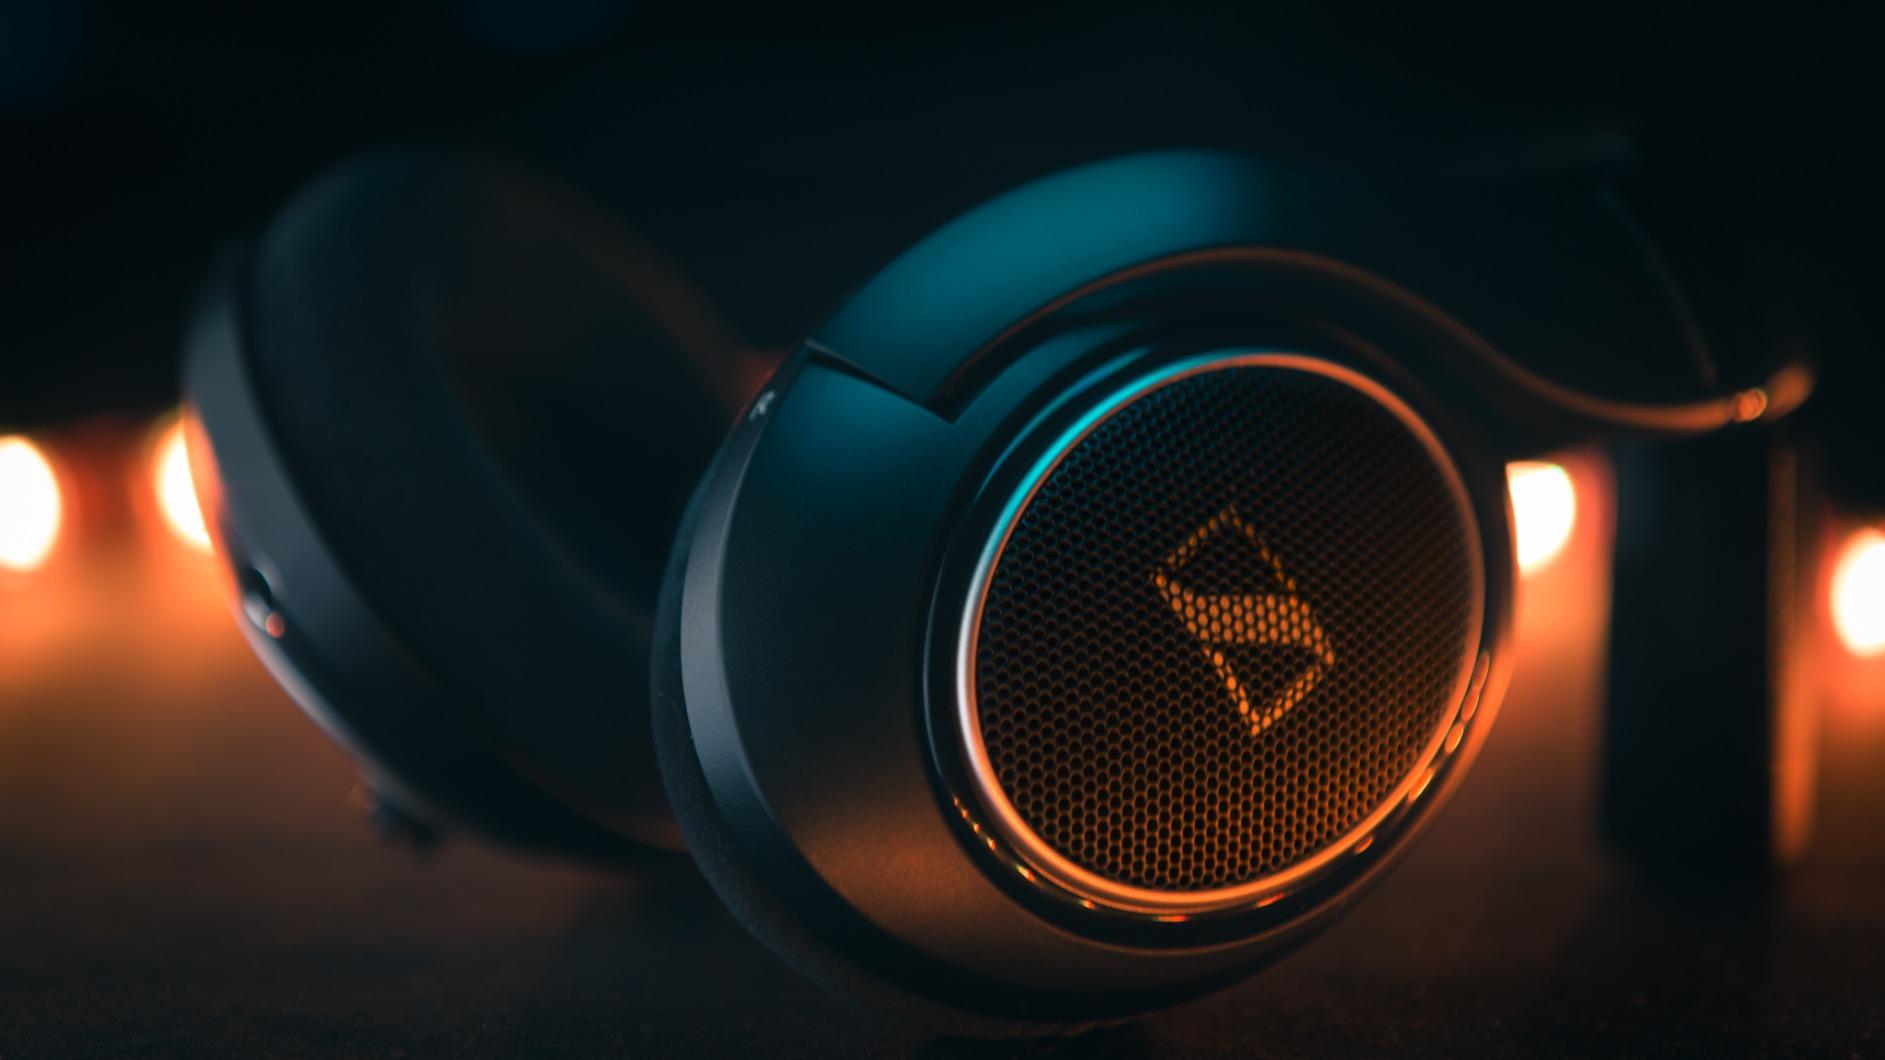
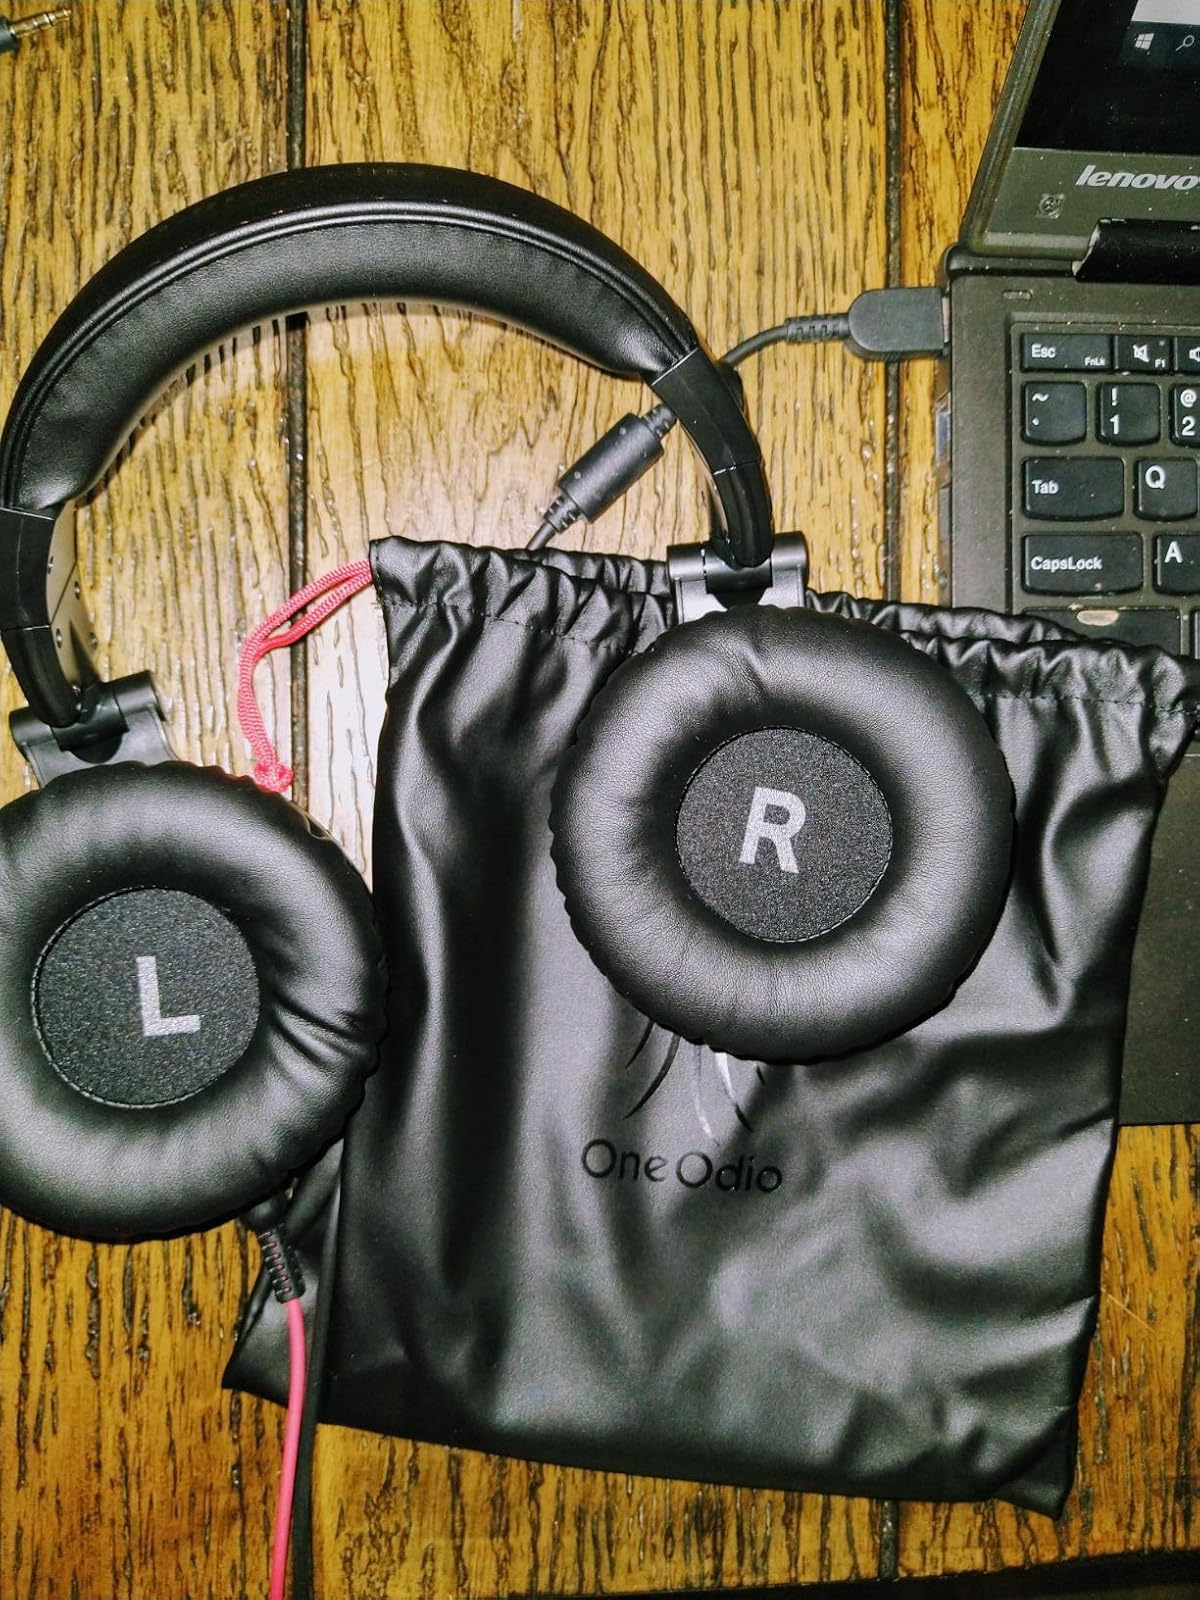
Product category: headphones
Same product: no